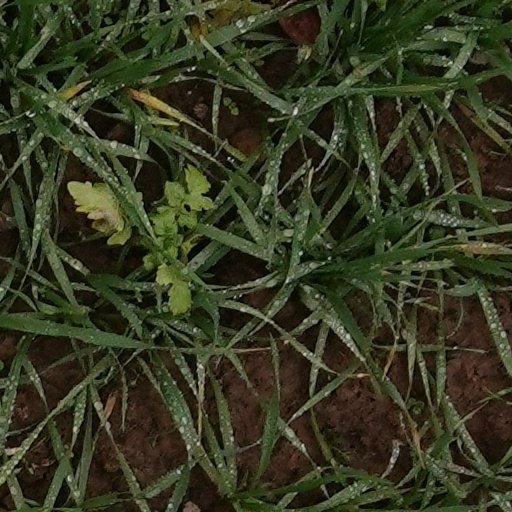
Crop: wheat